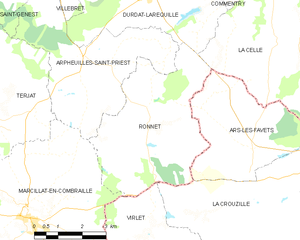
Carte des communes françaises: Ronnet